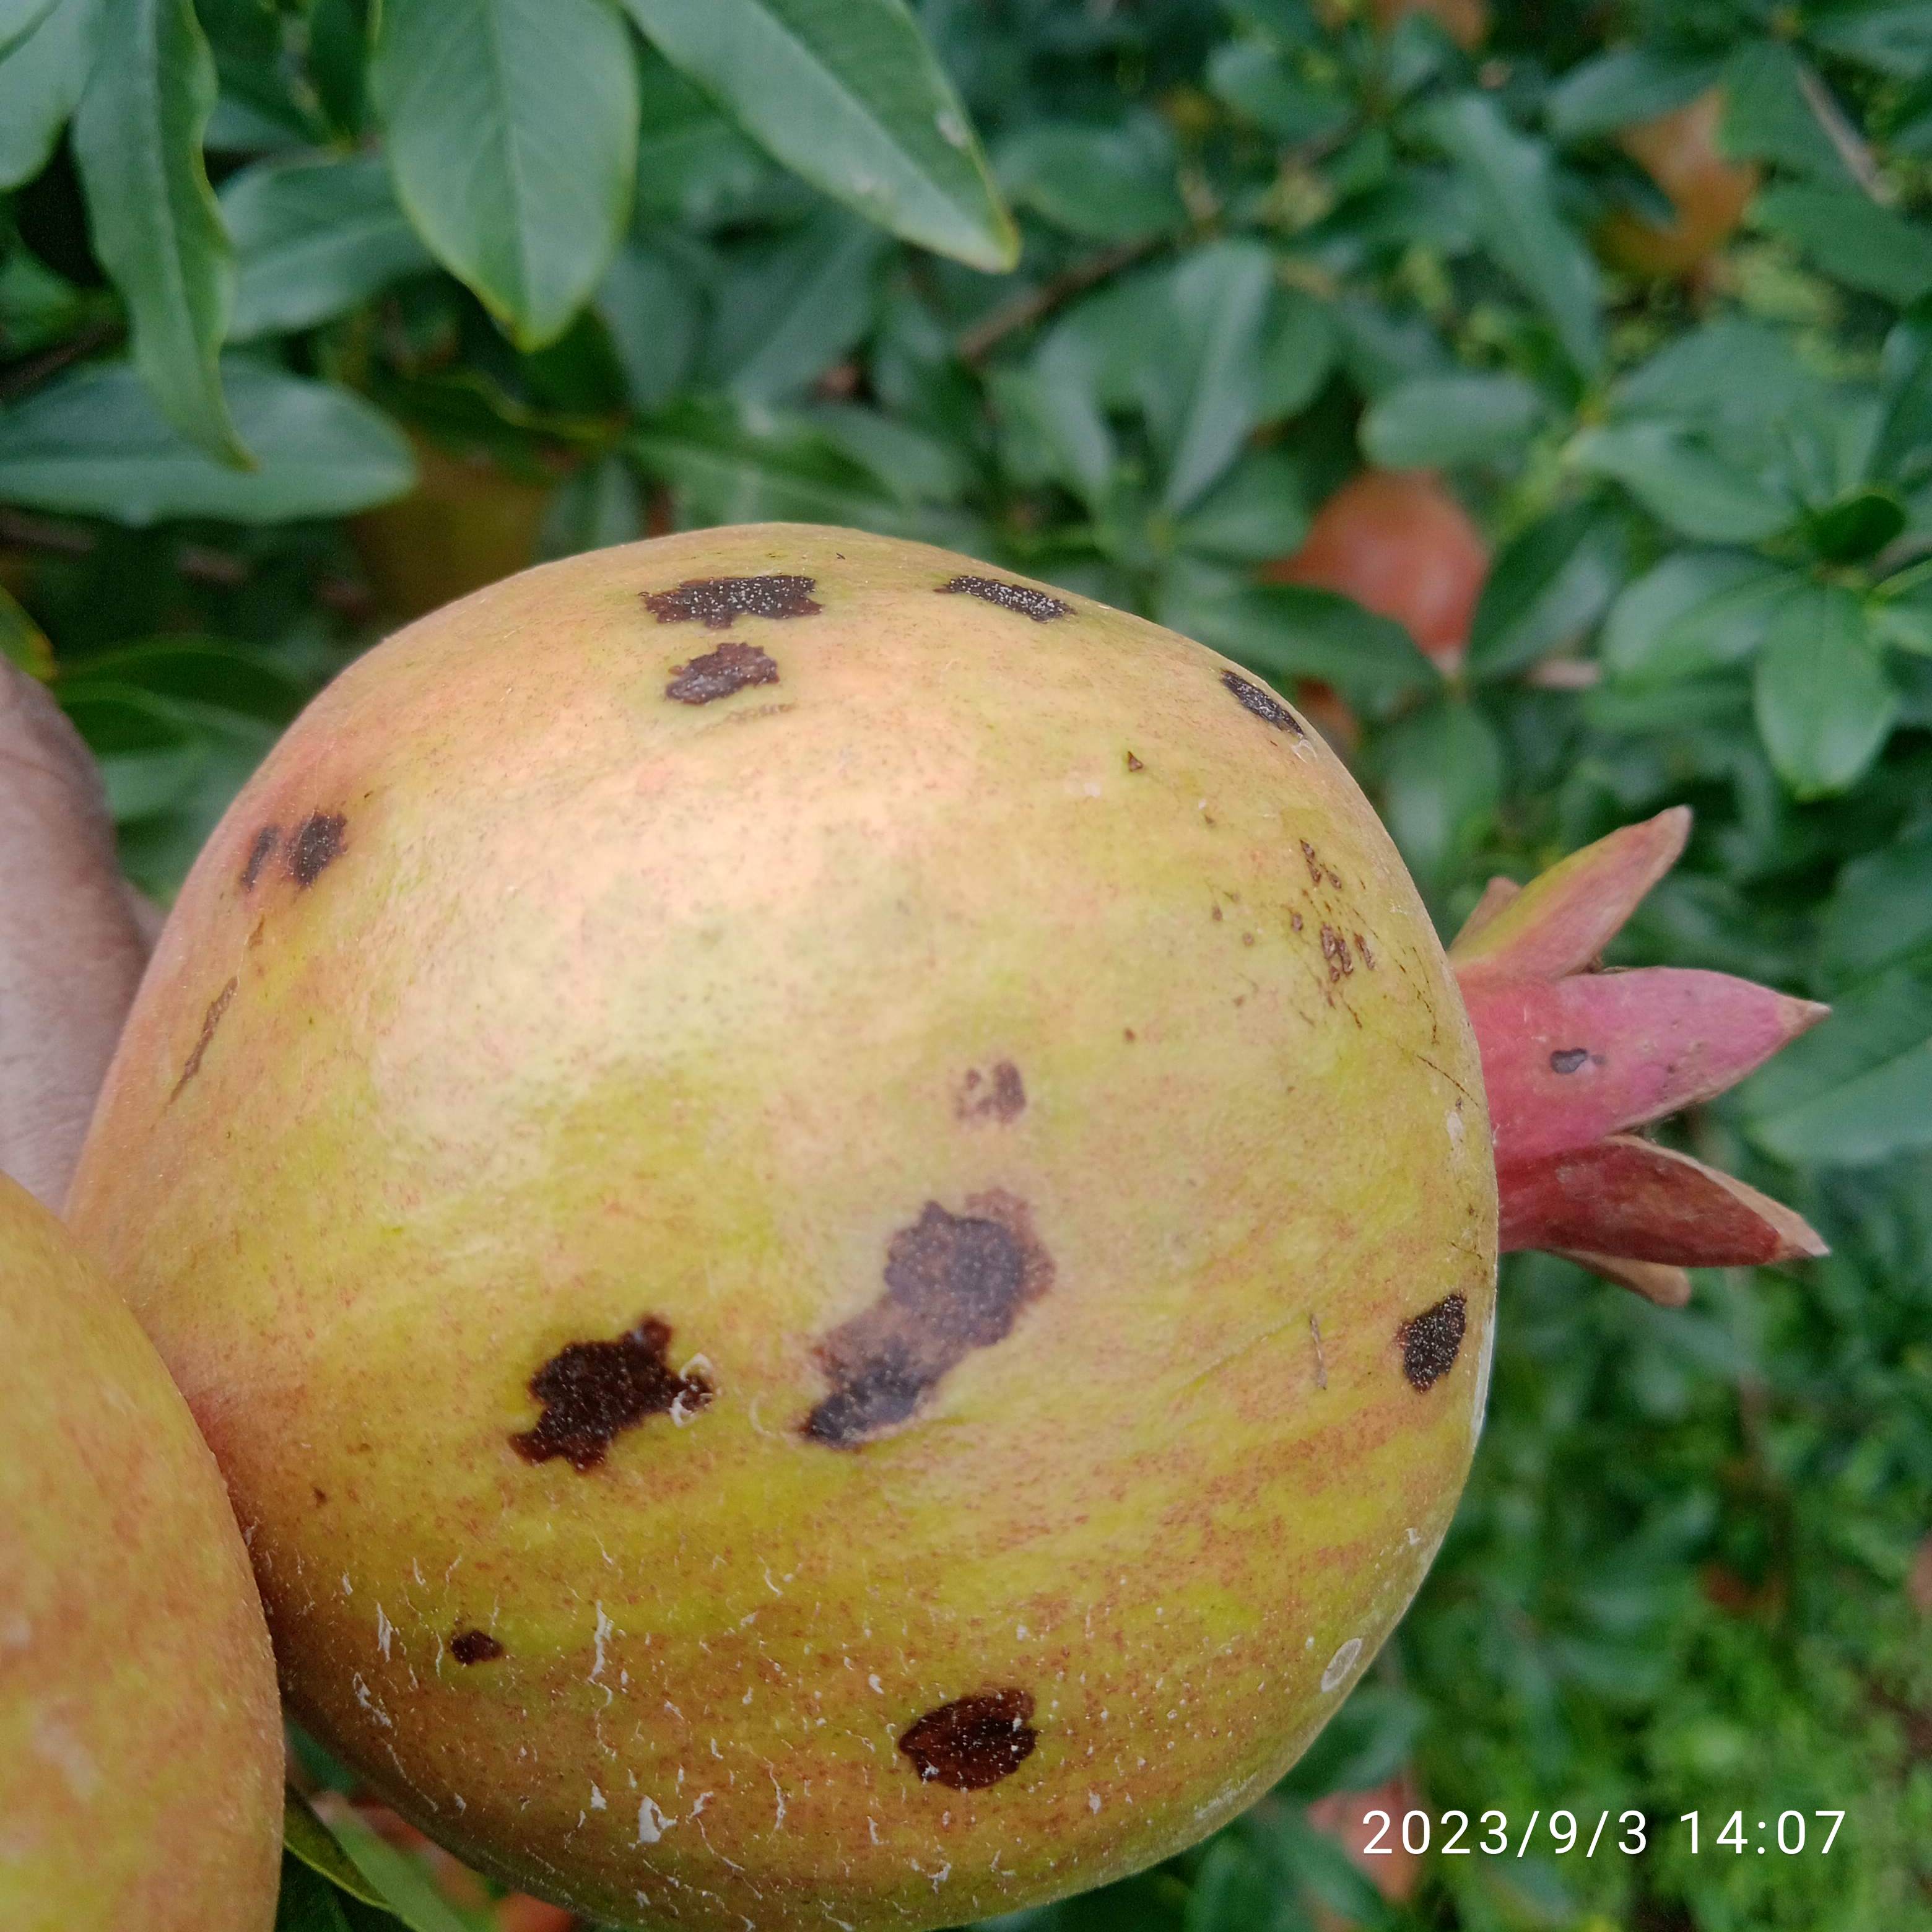
Label: Anthracnose